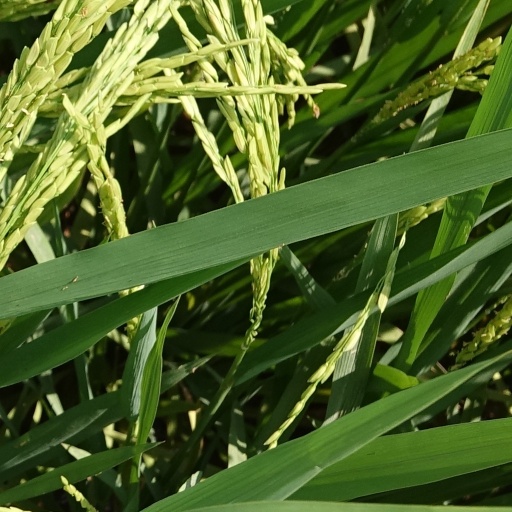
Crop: rice